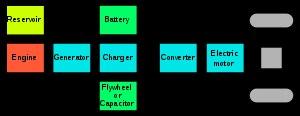
Le moteur Wankel est un moteur à piston rotatif fonctionnant selon le cycle de Beau de Rochas, dans lequel un piston « triangulaire » convertit l'énergie issue de la combustion du carburant en une énergie mécanique de rotation transmise à l'arbre moteur via un maneton. Le moteur Wankel est couramment et improprement désigné comme « moteur rotatif ». Le terme « moteur à piston rotatif » est plus approprié car, historiquement, les « moteurs rotatifs » sont des moteurs à bloc culasse tournante, fréquents au début de l'aviation.